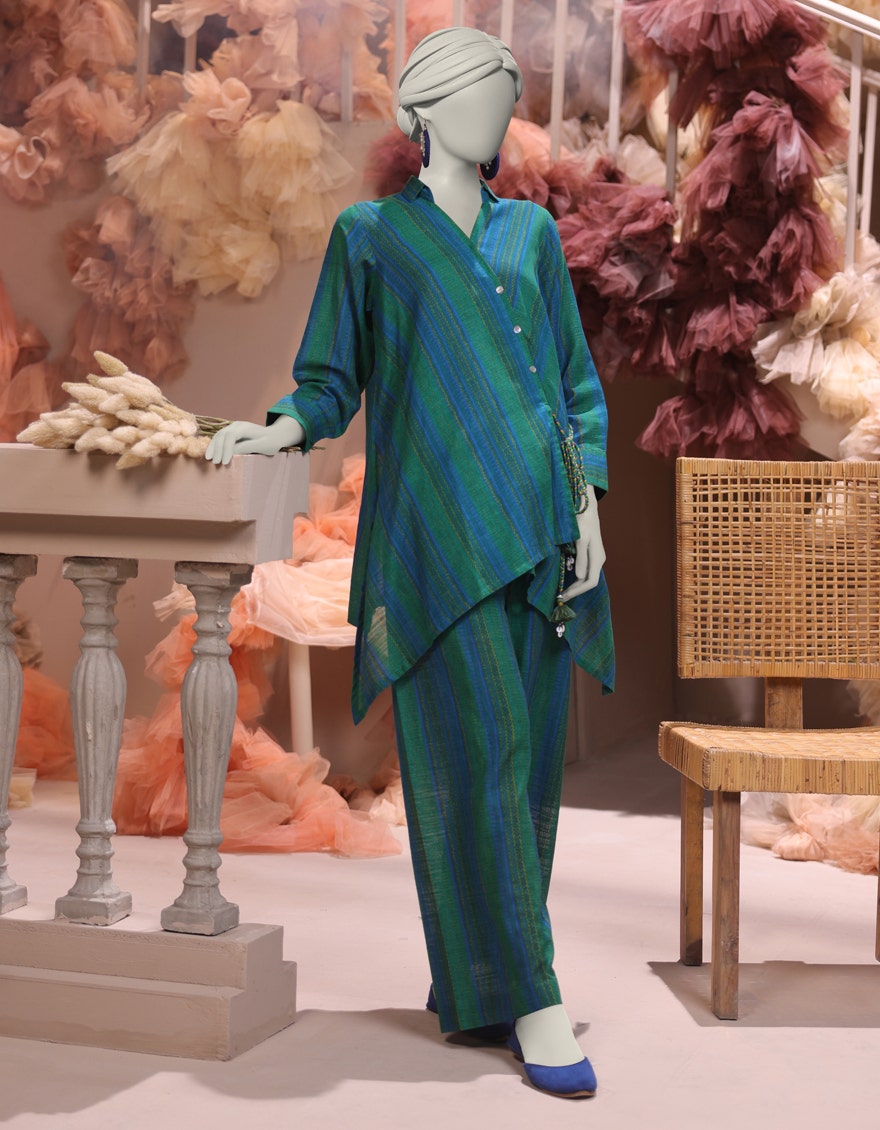
green multi stripe maternity pajamas pants